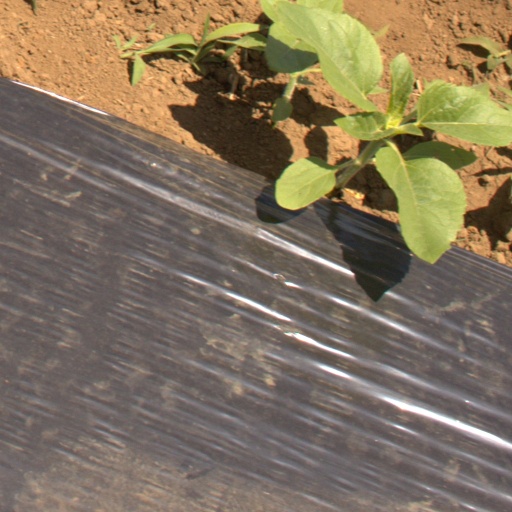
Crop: Jerusalem artichoke